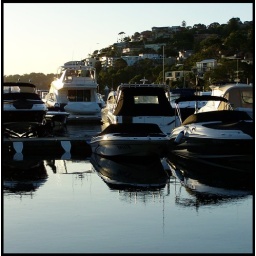
Some snazzy-looking boats looking sleek in black against the pale sky.